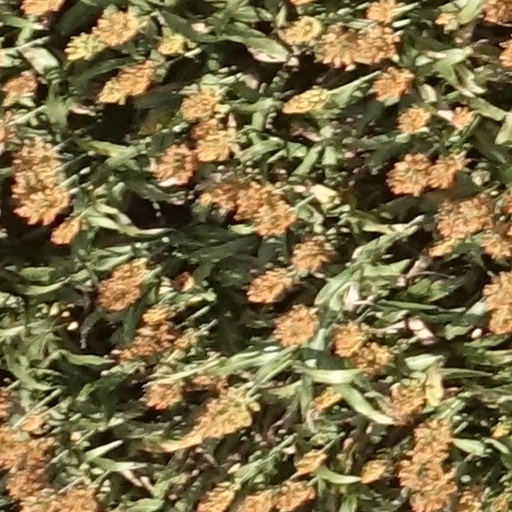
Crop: sorghum